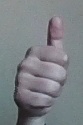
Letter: aleff